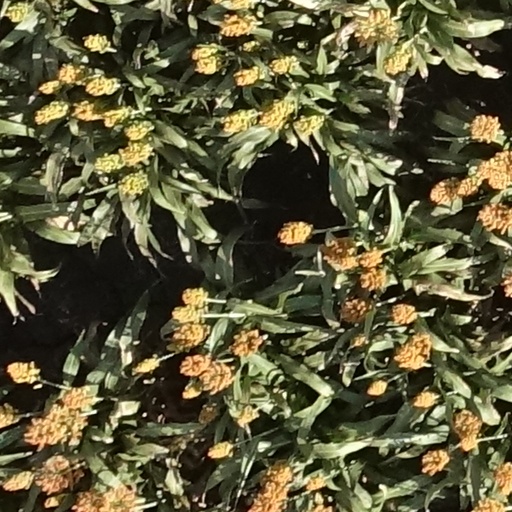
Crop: sorghum